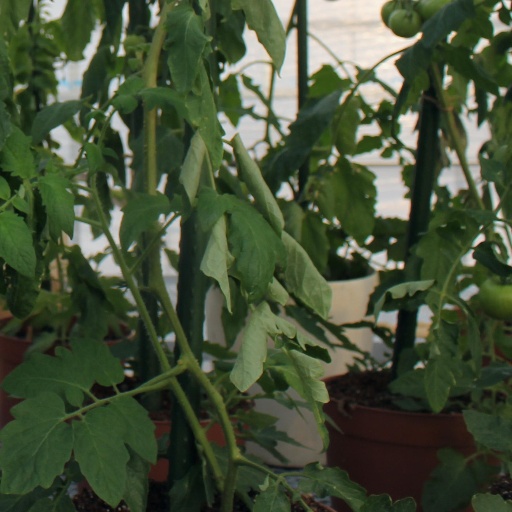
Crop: tomato